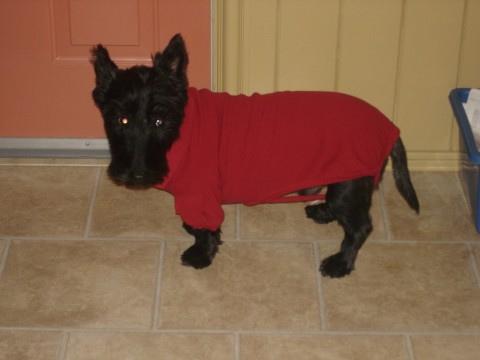
Breed: scottish terrier